Hispano-Suiza H6

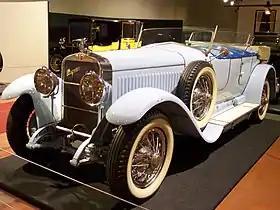
Hispano-Suiza 1924 H6B Million-Guiet Dual-Cowl Phaeton

The Hispano-Suiza H6 is a luxury car that was produced by Hispano-Suiza, mostly in France. Introduced at the 1919 Paris Motor Show, the H6 was produced until 1933. Roughly 2,350 H6, H6B, and H6C cars were produced in total.